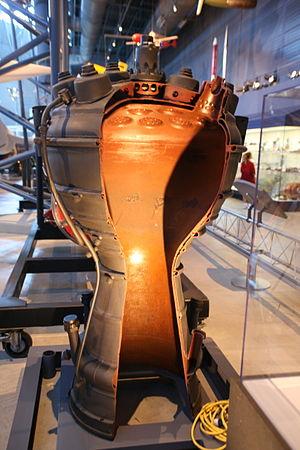
Walter Thiel est un chimiste et spécialiste allemand des fusées qui a joué un rôle clé dans le développement de celles-ci en mettant au point le système propulsif du missile V2.
Le V2 ou Aggregat 4 ou A4 est un missile balistique développé par l'Allemagne nazie durant la Seconde Guerre mondiale et lancé à plusieurs milliers d'exemplaires en 1944 et 1945 contre les populations civiles, principalement au Royaume-Uni et en Belgique.